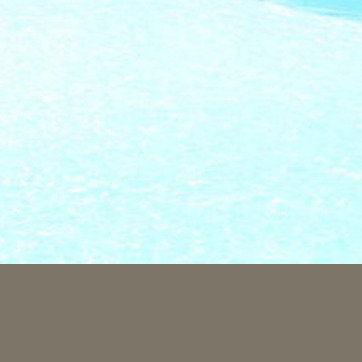
Material: water